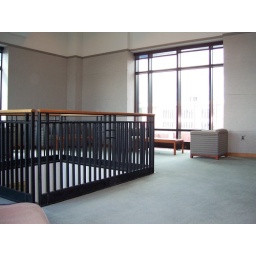
the place in the clock tower where I always sleep! good times napping here!